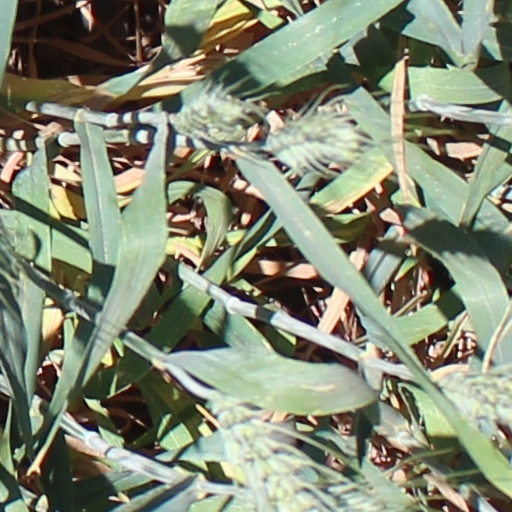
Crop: wheat